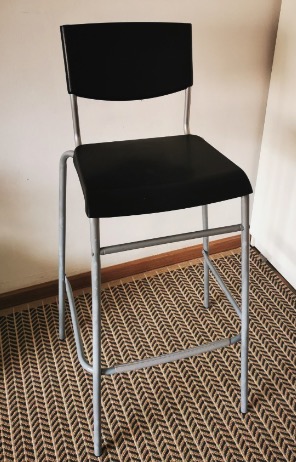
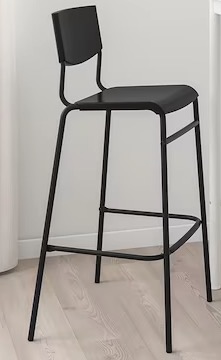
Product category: stool
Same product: no